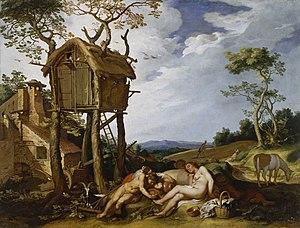
L’acédie est un terme rare ou savant calqué du grec et employé dans le domaine moral, religieux et psychologique pour signifier un manque de soin. La notion fut ensuite christianisée par les pères du désert pour désigner un manque de soin pour sa vie spirituelle. La conséquence de cette négligence est un mal de l’âme qui s’exprime par l’ennui, ainsi que le dégoût pour la prière, la pénitence et la lecture spirituelle. Quand l'acédie devient un état de l’âme qui entraîne une torpeur spirituelle et un repli sur soi, elle est une maladie spirituelle. Le pape Grégoire le Grand intègre l’acédie dans la tristesse, dont elle procède. Prise en tant que telle, l'acédie est donc à cette époque un simple vice.